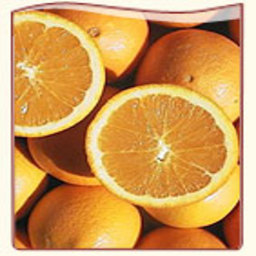
Label: peels